Peugeot Inception

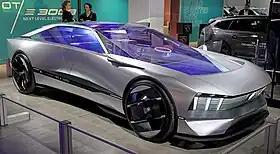

The Peugeot Inception is an electric concept car produced by French car manufacturer Peugeot and presented at the 2023 Consumer Electronics Show.